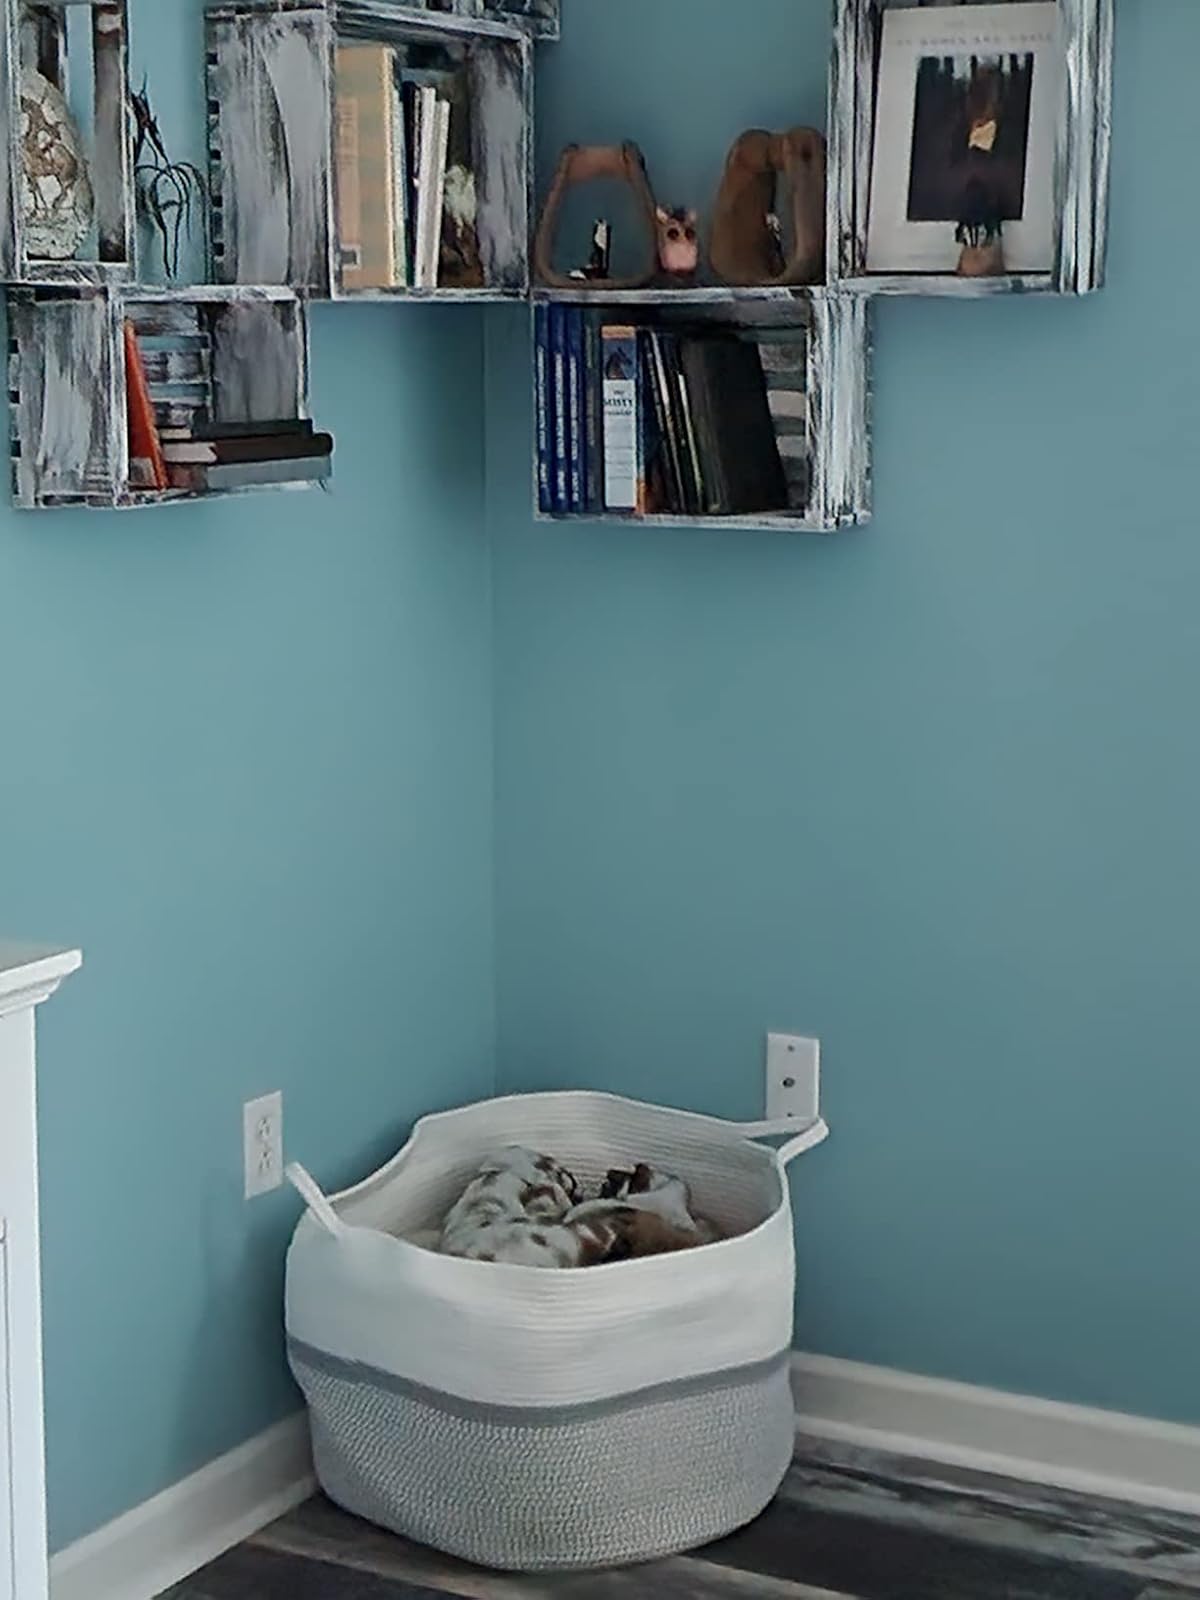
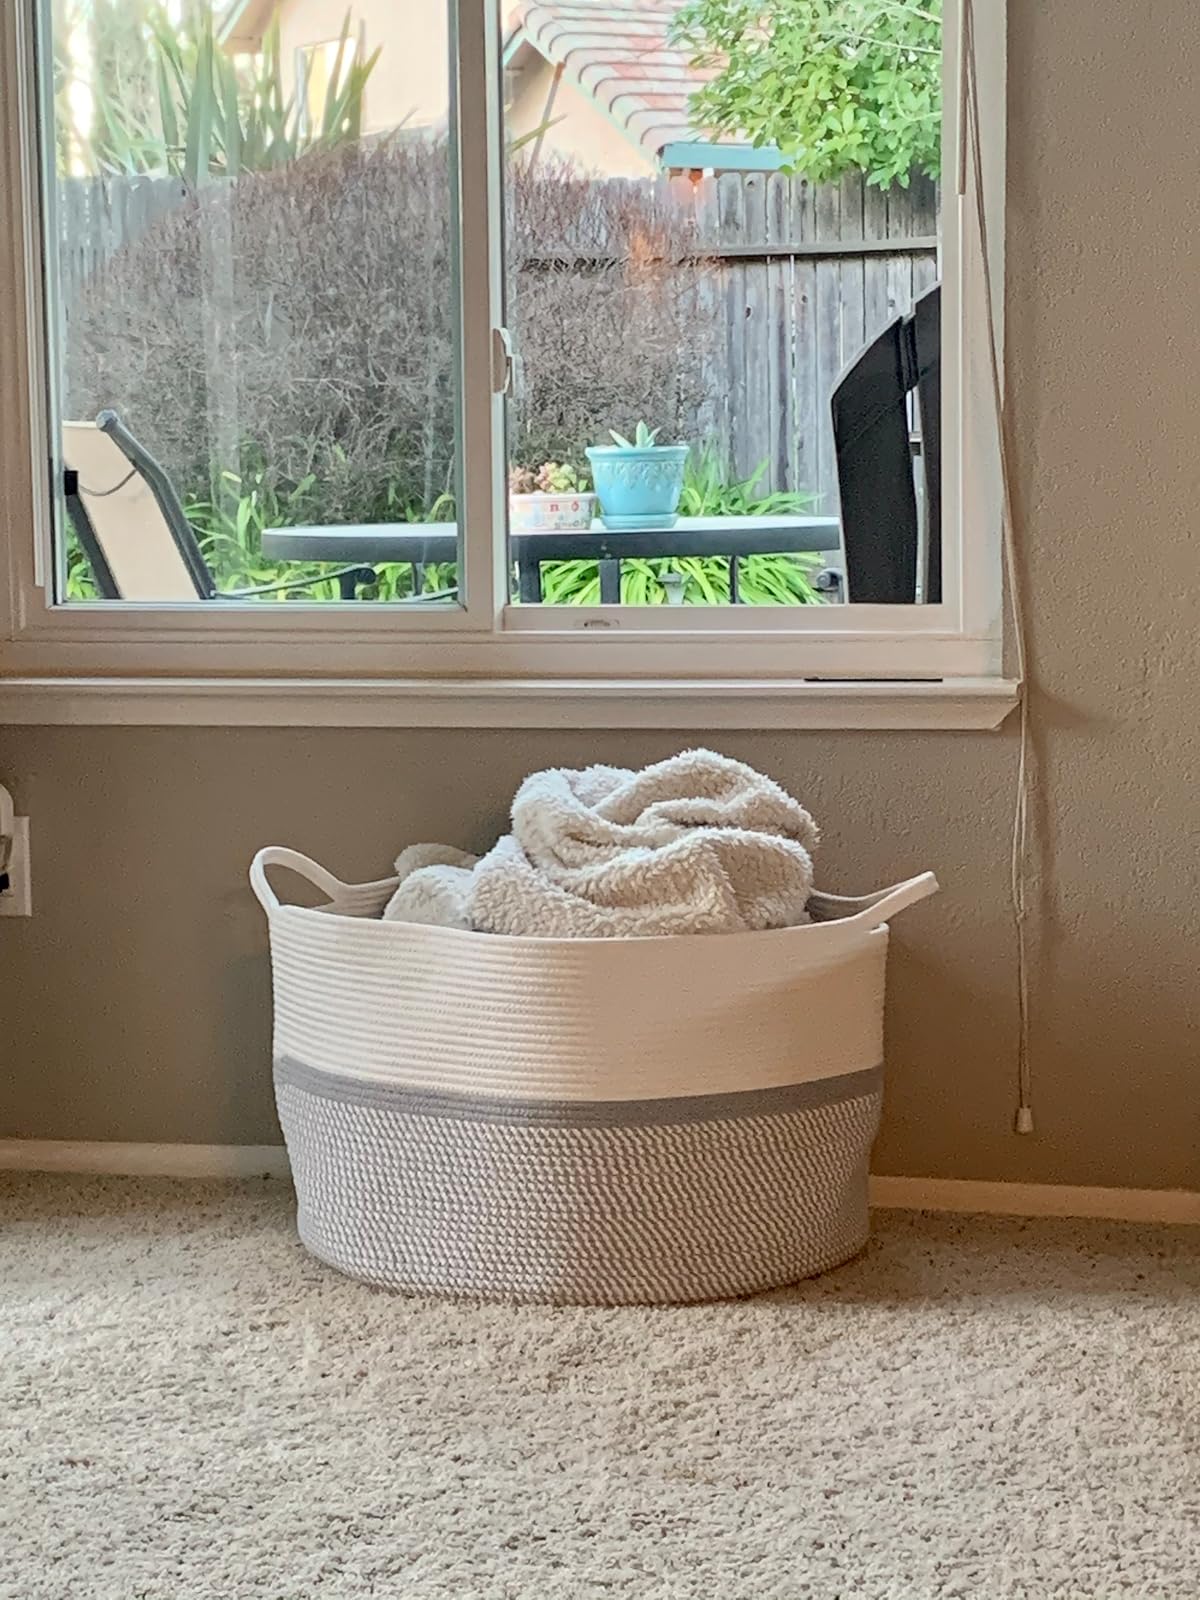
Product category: items_hamper
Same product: yes